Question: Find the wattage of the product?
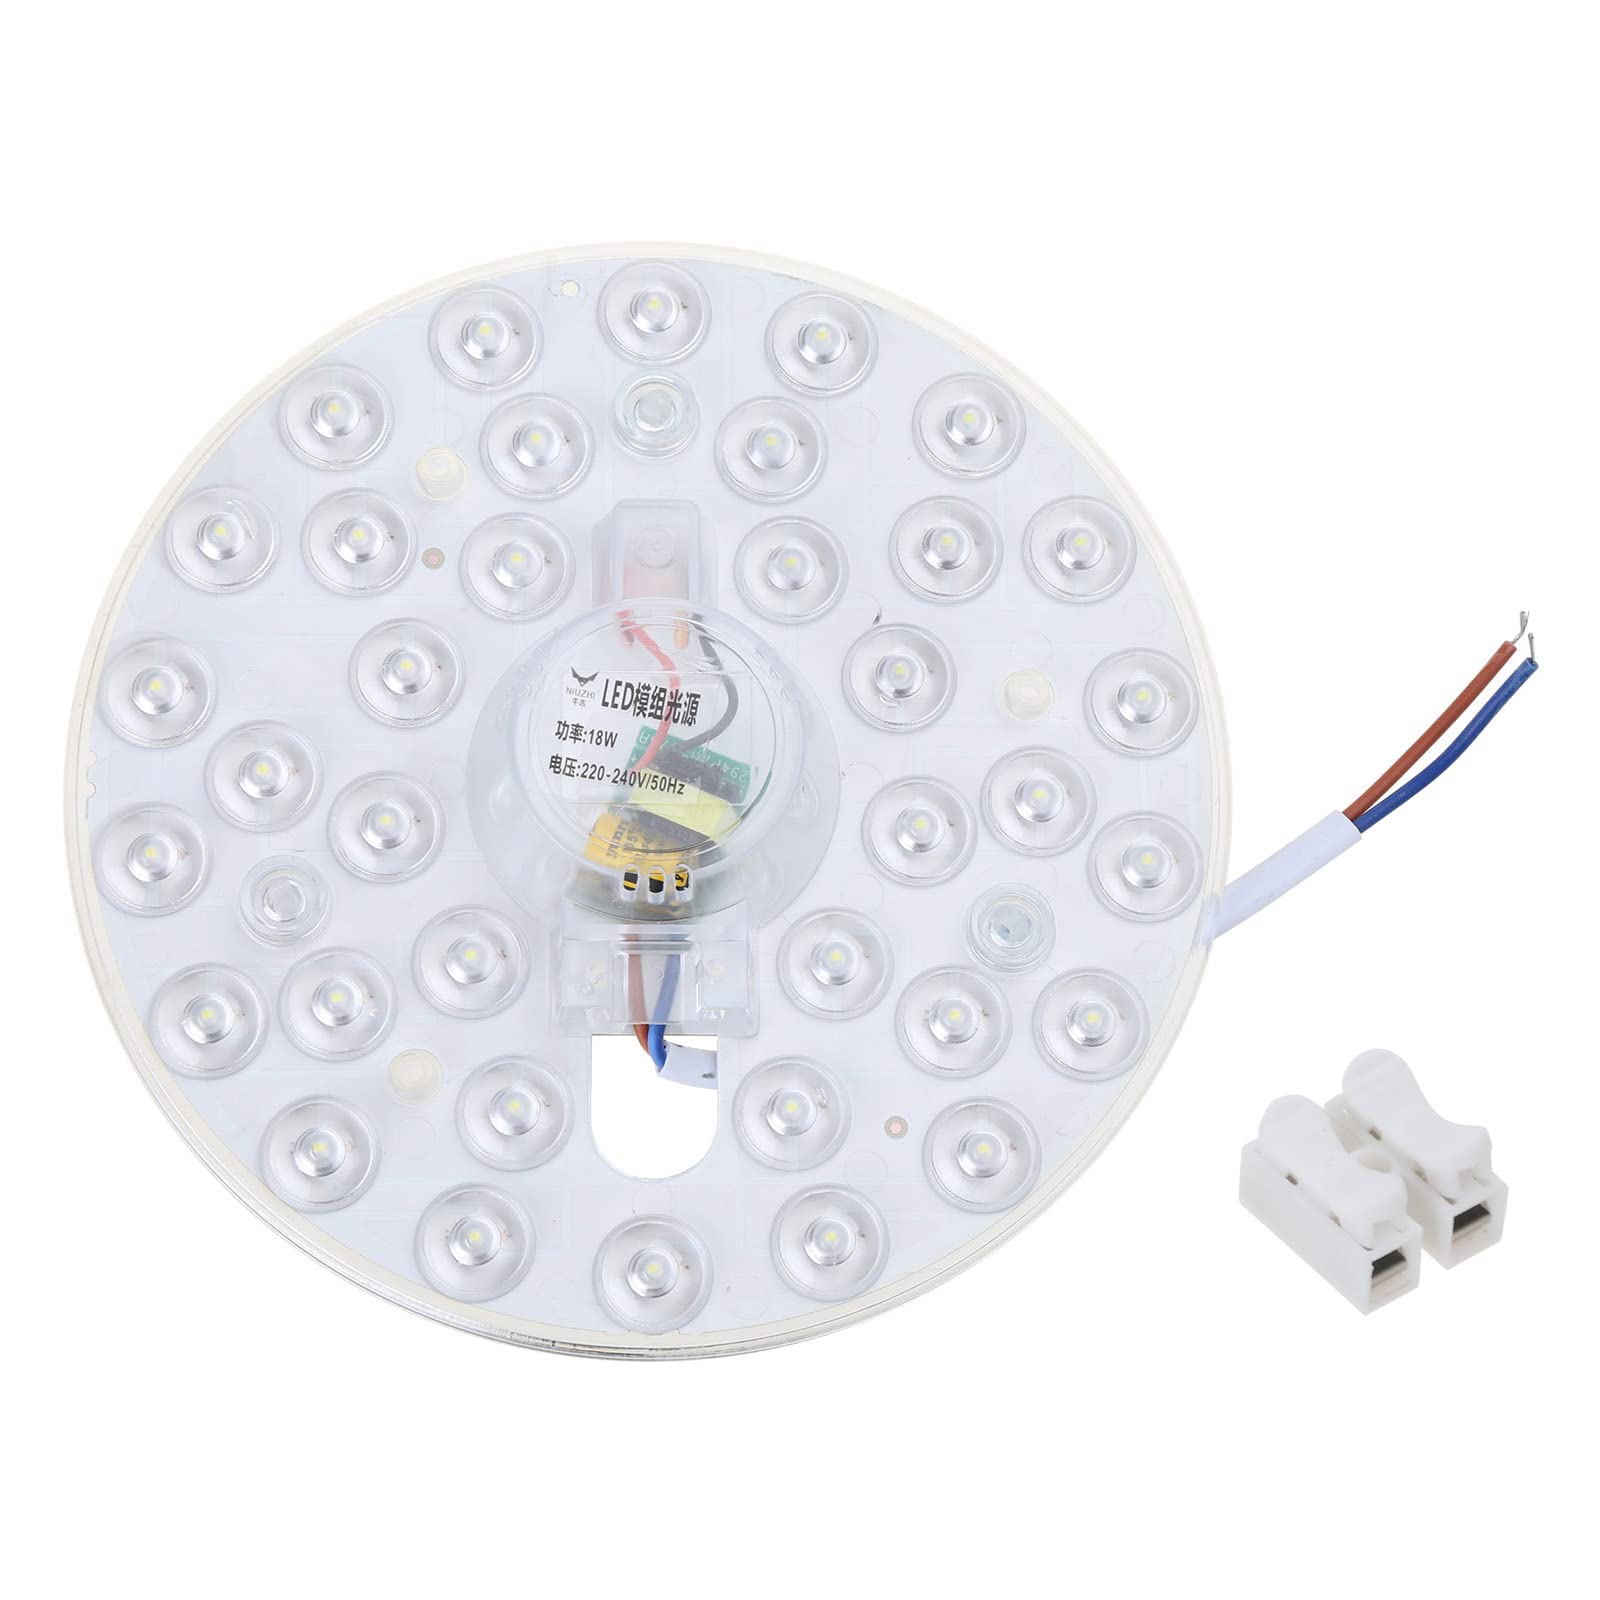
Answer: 18.0 watt